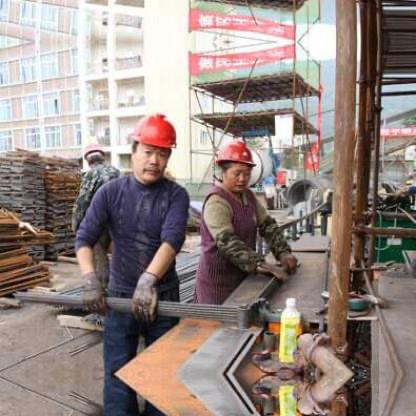
Objects in the image:
label: helmet
label: helmet
label: helmet